Philip Kimball

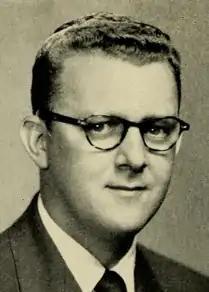

Born in Springfield, Massachusetts, Kimball graduated from Classical High School. He served in the United States Army during World War II. Kimball received his law degree from Northeastern University School of Law and practiced law in Springfield. Kimball served in the Massachusetts House of Representatives from 1949 to 1969 and was a Republican. Kimball died at Hartford Hospital in Hartford, Connecticut.